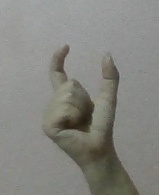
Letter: nun